Roman Catholic Archdiocese of Chicago

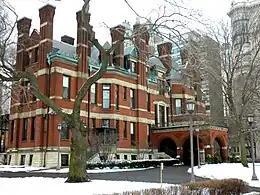
Former archbishop's residence, Chicago (now used as a guesthouse)

On December 27, 2021, following the issuing of the in July and the subsequent issuing of guidelines released by the Congregation for Divine Worship and the Discipline of the Sacraments in December, Cupich imposed restrictions on the celebration of the traditional Latin mass in the archdiocese. He banned the usage of the Traditional Rite on the first Sunday of every month, Christmas, the Triduum, Easter Sunday, and Pentecost Sunday. In 2021, the archdiocese announced plans to combine 13 parishes into five clusters, to minister to regions south of Chicago.